Answer in natural language. Is light blue colour dresser birkeland further away or in front of Doorway? Choose between the following options: further away or in front
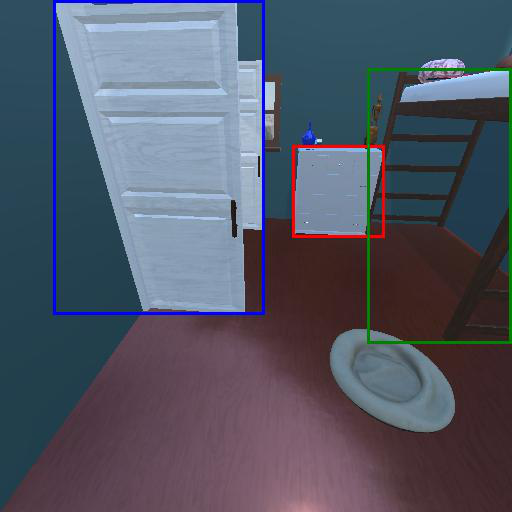
<answer>in front</answer>